Tavannes–Noirmont railway line

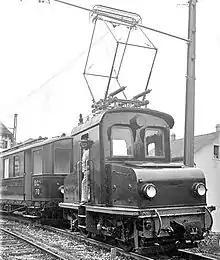
Ge 2/2 of the CTN in Tavannes. Railcar BCe 2/4 no. 70 is visible behind.

The outbreak of the First World War in 1914 led to increased traffic at the TBN and led to financial relief. At the beginning of the 1920s, declining income from passenger transport increasingly led to financial difficulties.